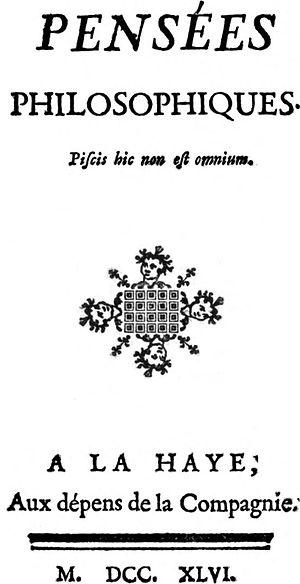
Les Pensées philosophiques sont un recueil d’aphorismes que l’écrivain français Denis Diderot publia en 1746 ; c'est sa première œuvre personnelle, mais publiée anonymement et clandestinement.